Alexander Tairov

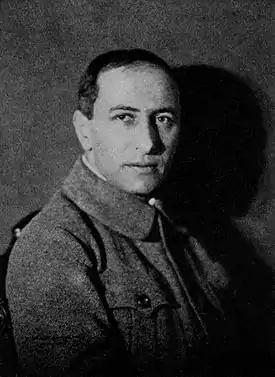

Alexander Yakovlevich Tairov (6 July 1885 – 5 September 1950) was a leading innovator and theatre director in Russia before and during the Soviet era.